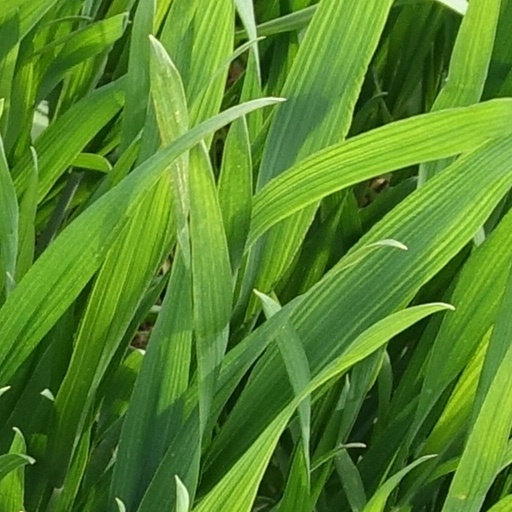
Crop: wheat